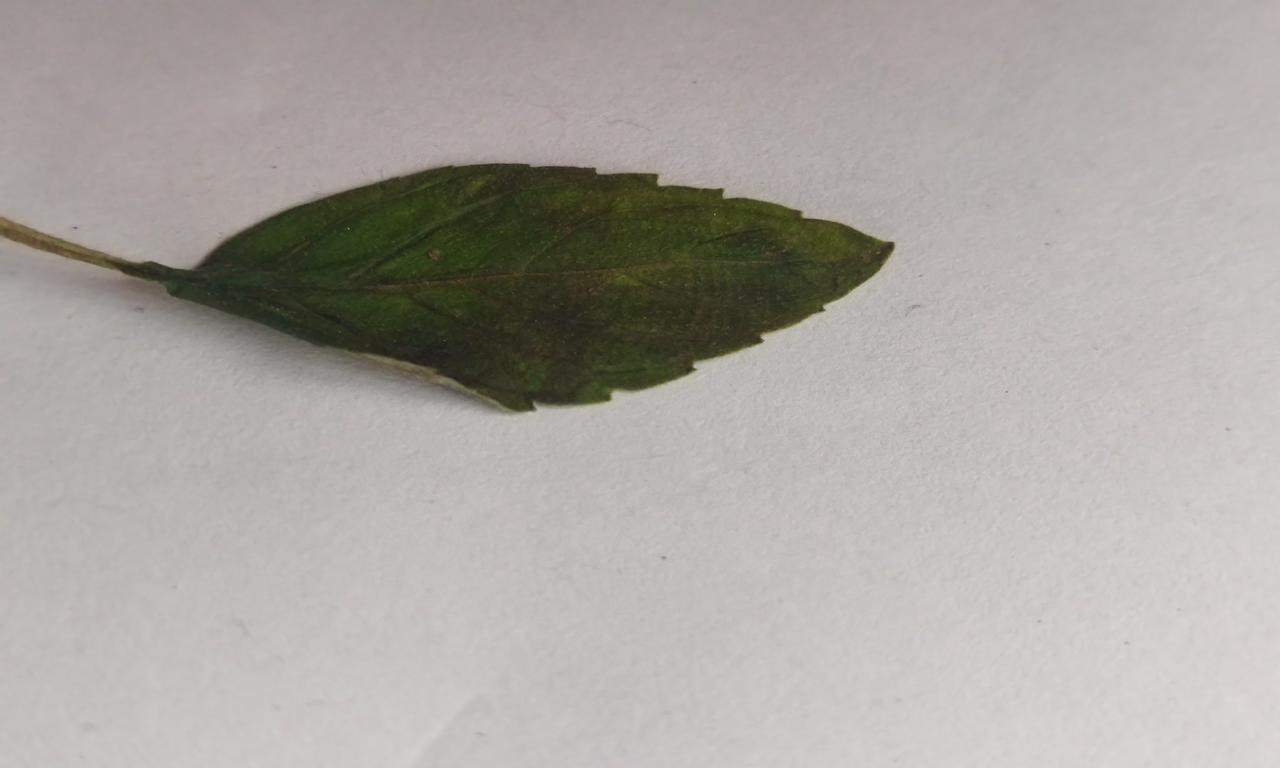
Label: Spoiled